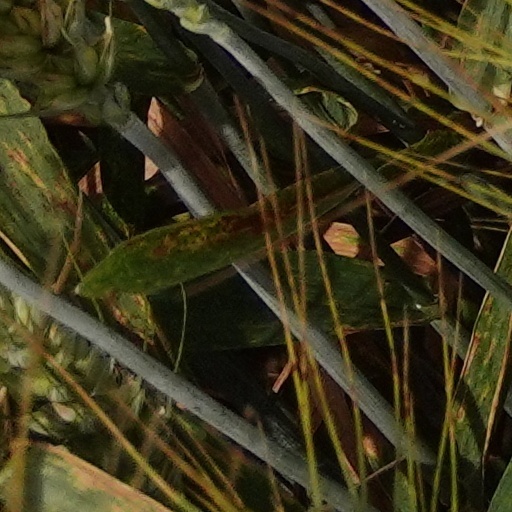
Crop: wheat